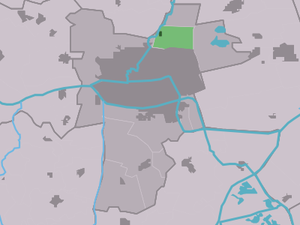
Lekkum est un village de la commune néerlandaise de Leeuwarden, dans la province de Frise.